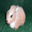
Label: rabbit